Composition doll

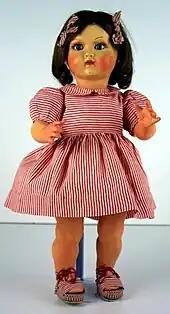
Created in the late 1930s, the Spanish composition doll Mariquita Pérez, is considered the most iconic doll of the country.

A composition doll is a doll made partially or wholly out of composition, a composite material composed of sawdust, glue, and other materials such as cornstarch, resin and wood flour. The first composition dolls were made in the 19th century.